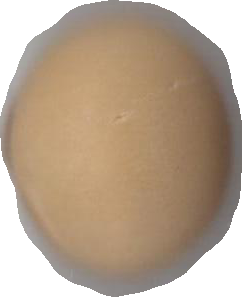
Variety: Grobogan